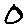
Label: 0